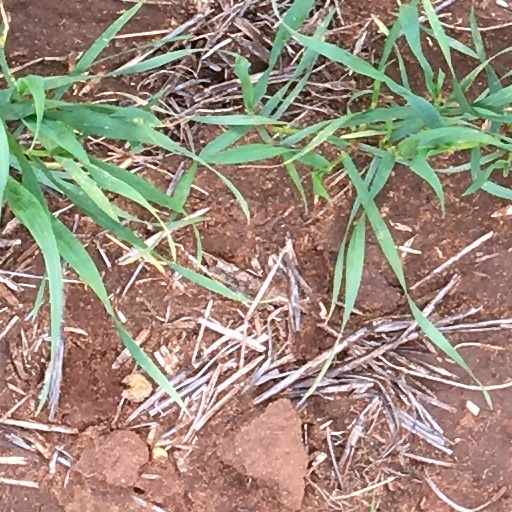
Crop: wheat